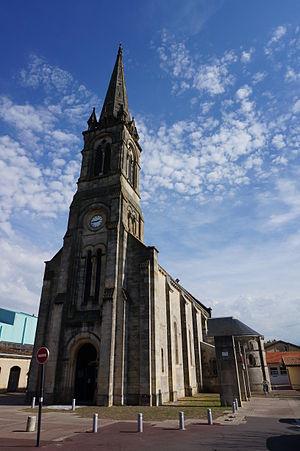
Église Notre-Dame de la Merci au Haillan, Gironde.
Le Haillan est une commune du Sud-Ouest de la France, située dans le département de la Gironde. Elle se situe dans l'agglomération bordelaise et fait partie de Bordeaux Métropole.